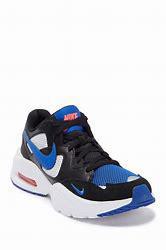
Brand: Nike
Model: Air Max Fusion